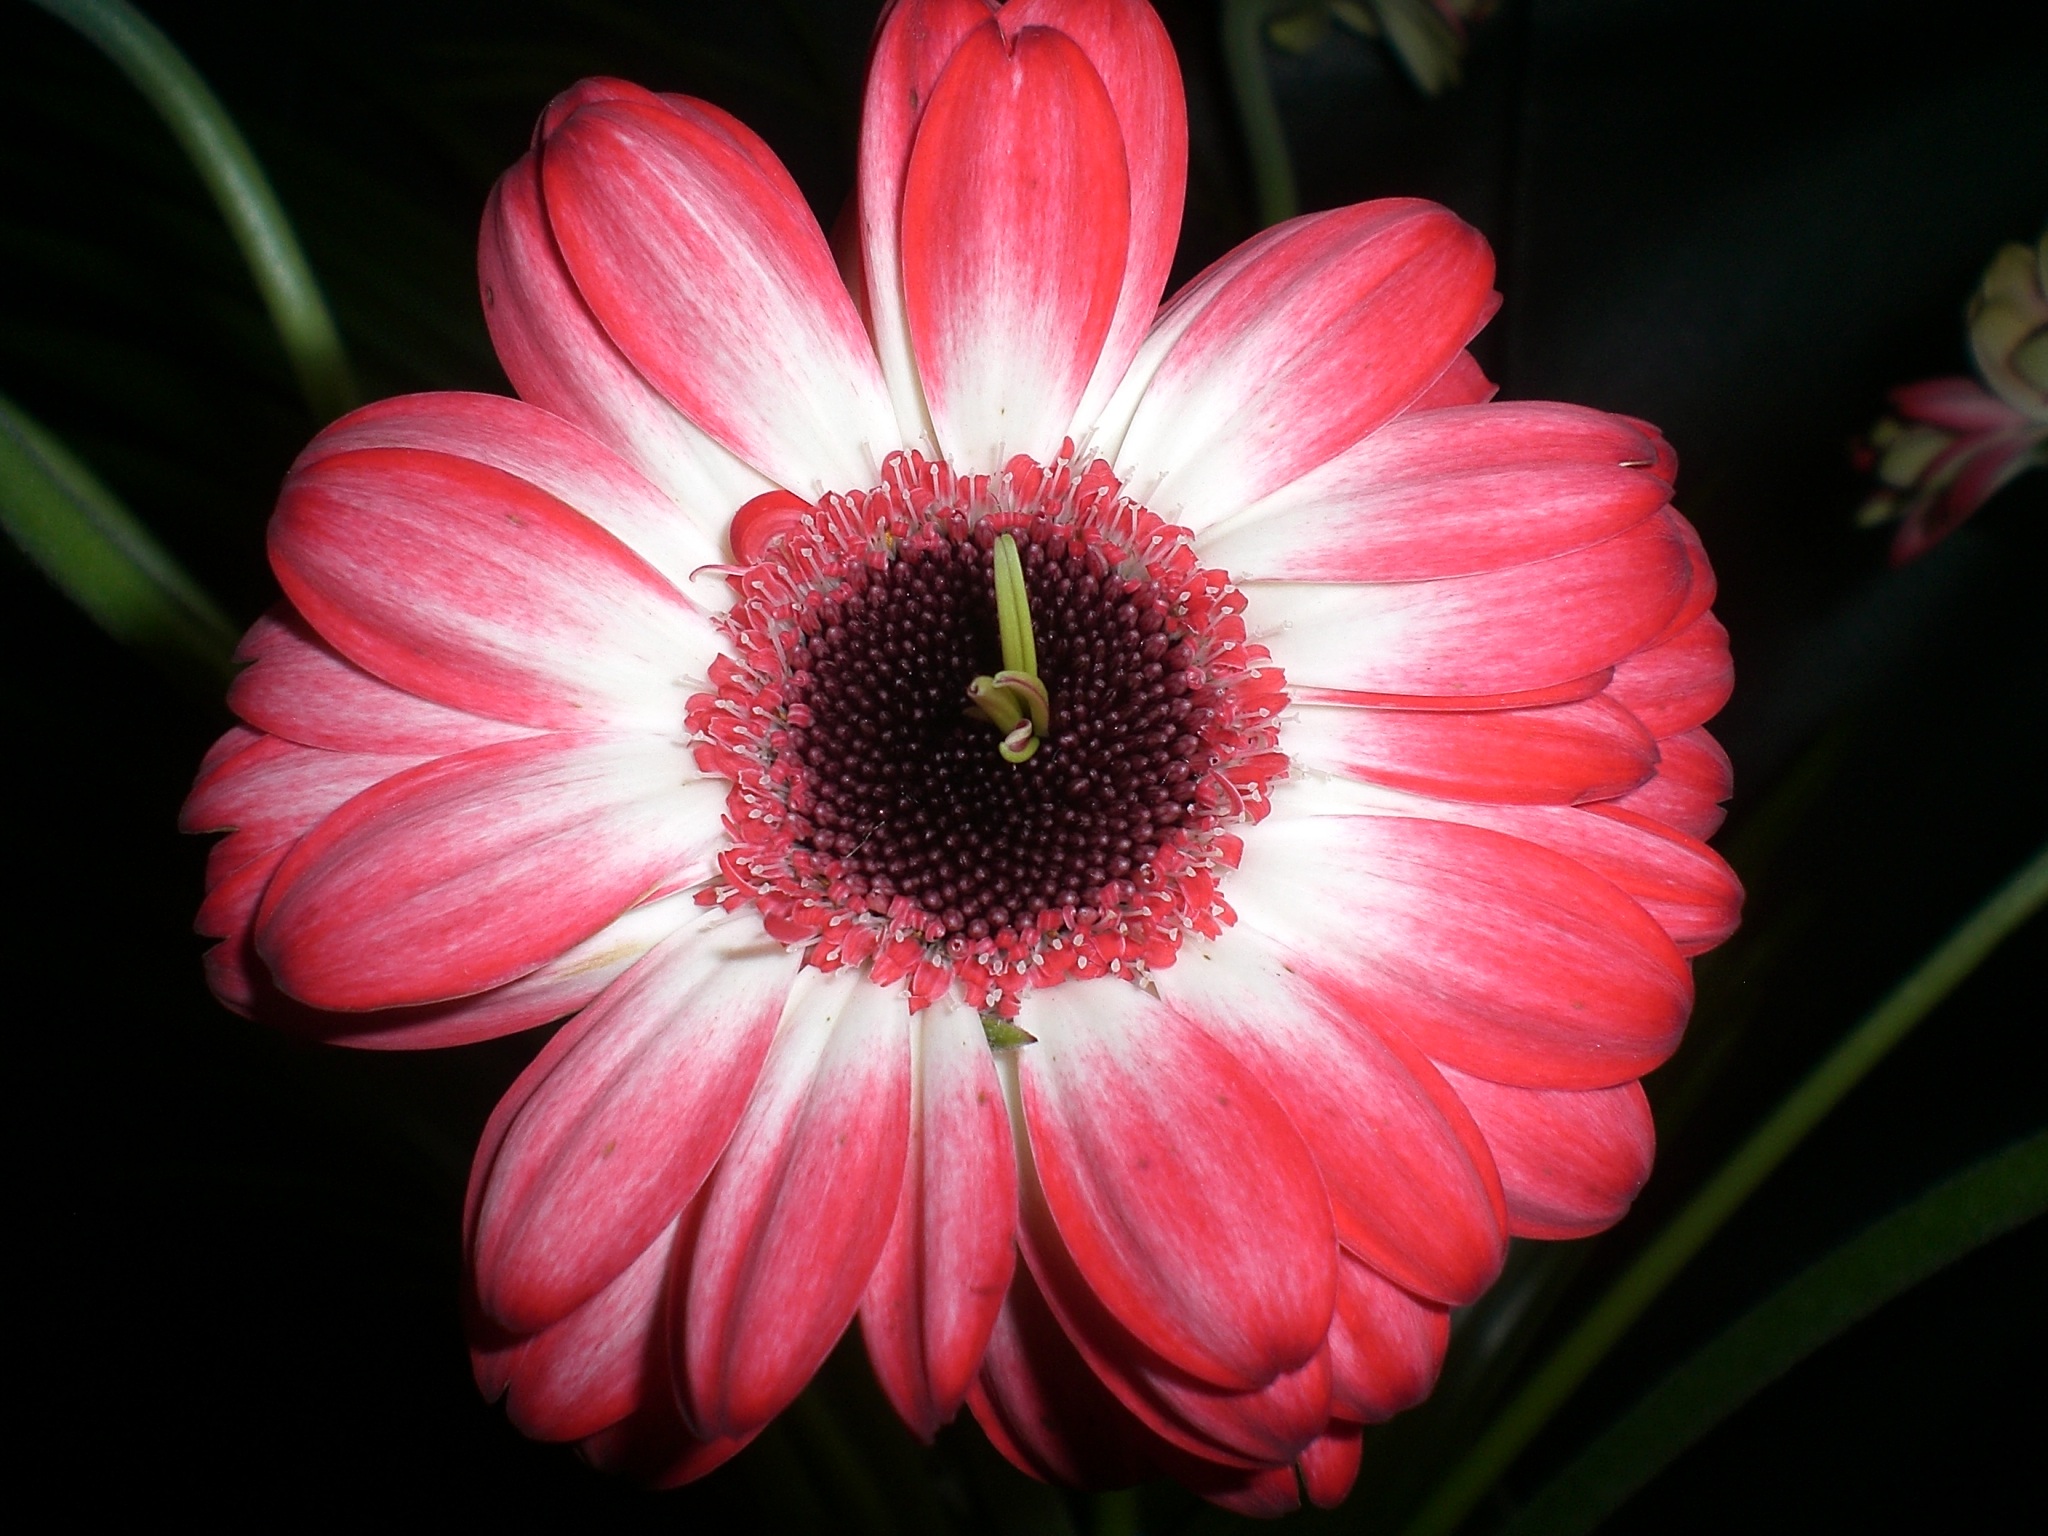
blossom, plant, flower, petal, bloom, red, pink, close, flora, close up, gerbera, macro photography, flowering plant, daisy family, plant stem, land plant